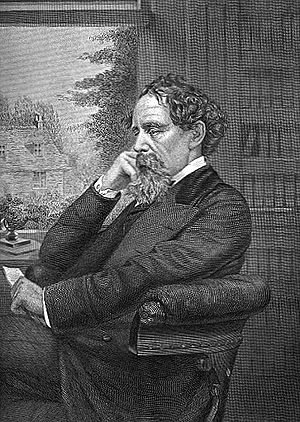
Charles Dickens / Charles Dickens anvendt i kulturen
Charles Dickens.
Charles John Huffam Dickens var en engelsk, victoriansk forfatter, født i Landport ved Portsmouth. I 1814 flyttede familien til London og senere til Chatham. Han fik ikke megen formel skolegang, men lærte meget på Londons gader, der kom til at spille så stor en rolle i hans romaner. Dickens ville være journalist, og som 22-årig blev han ansat på en londonavis.